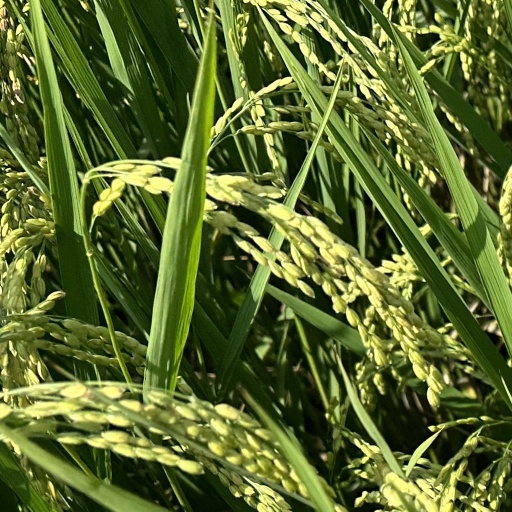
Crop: rice